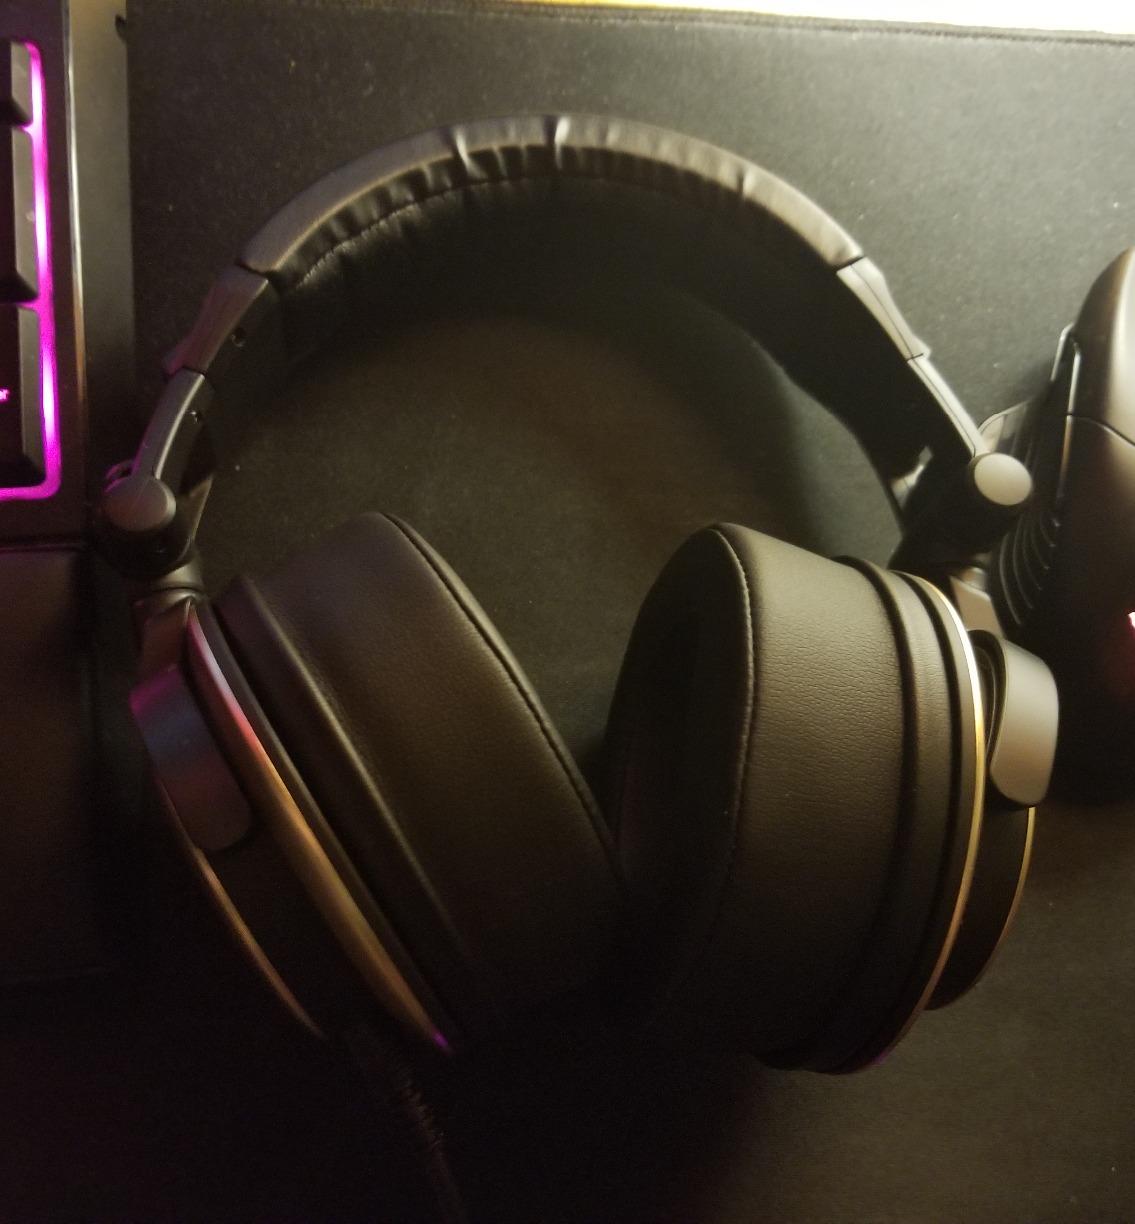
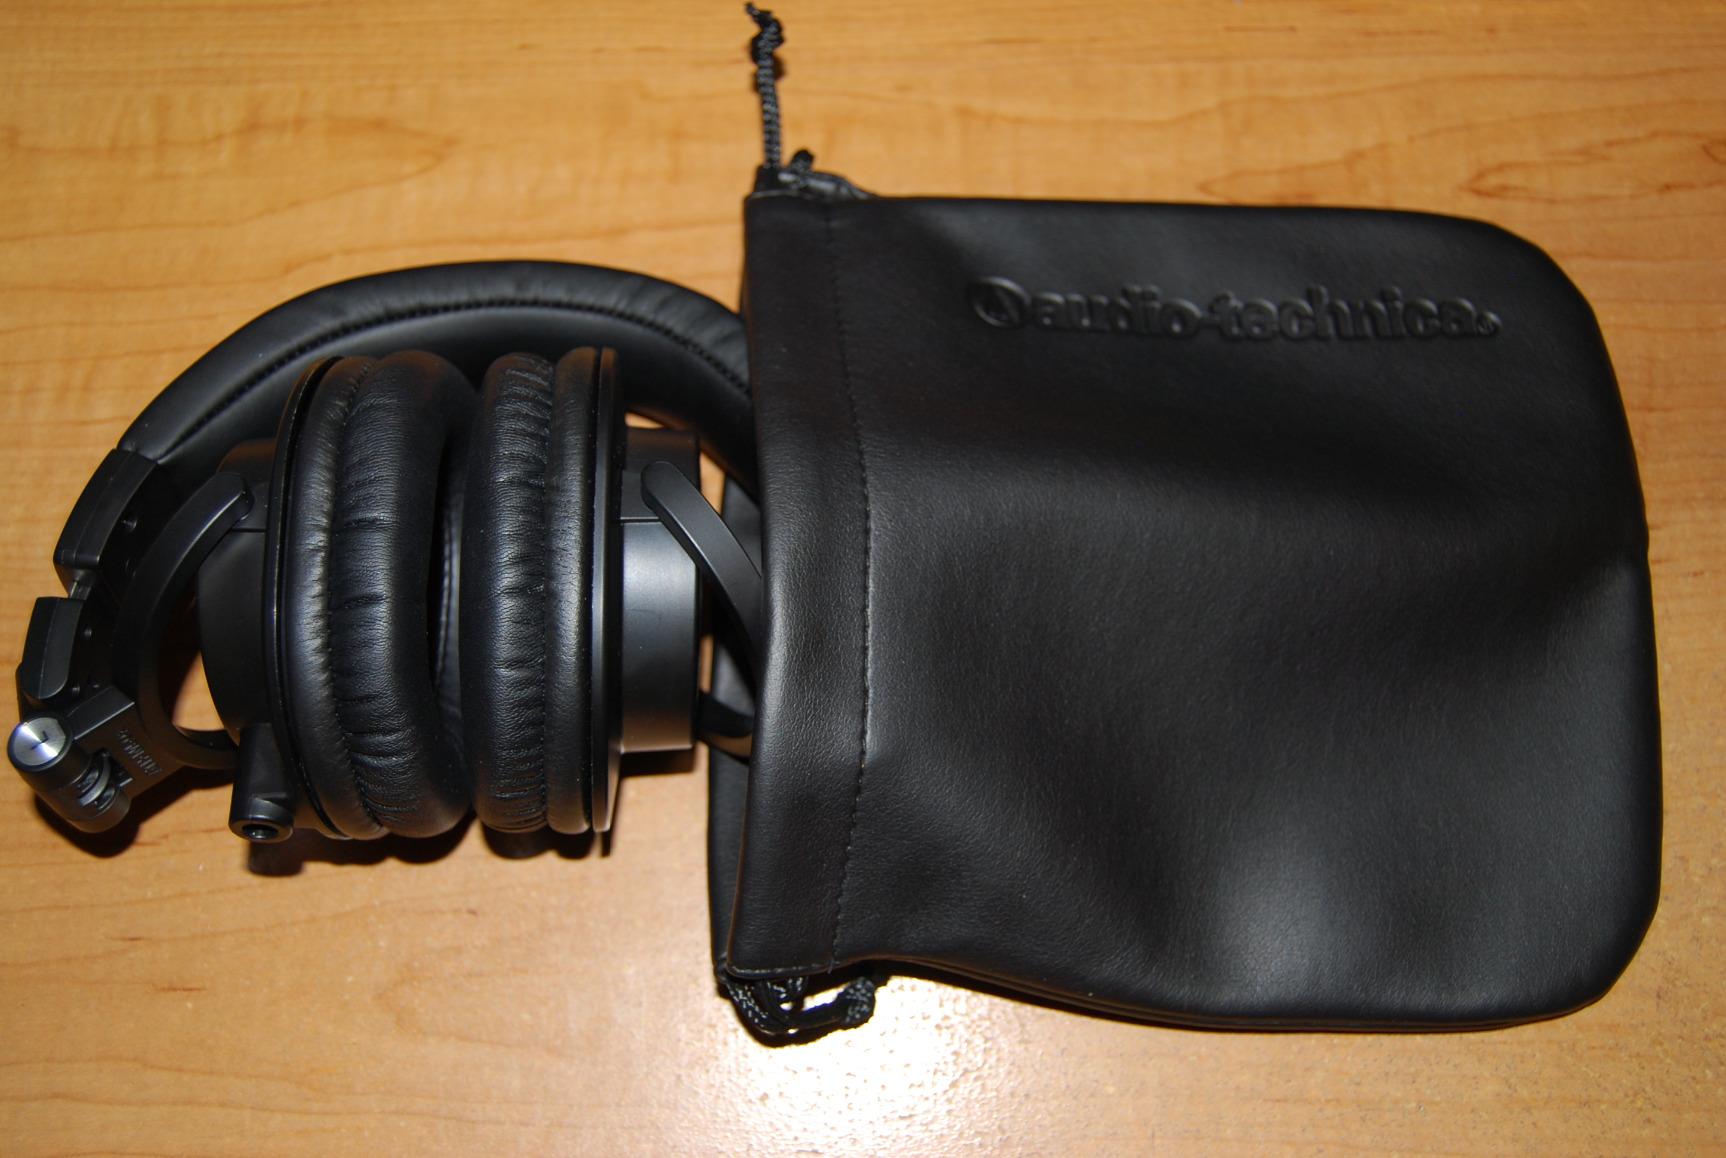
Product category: headphones
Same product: no